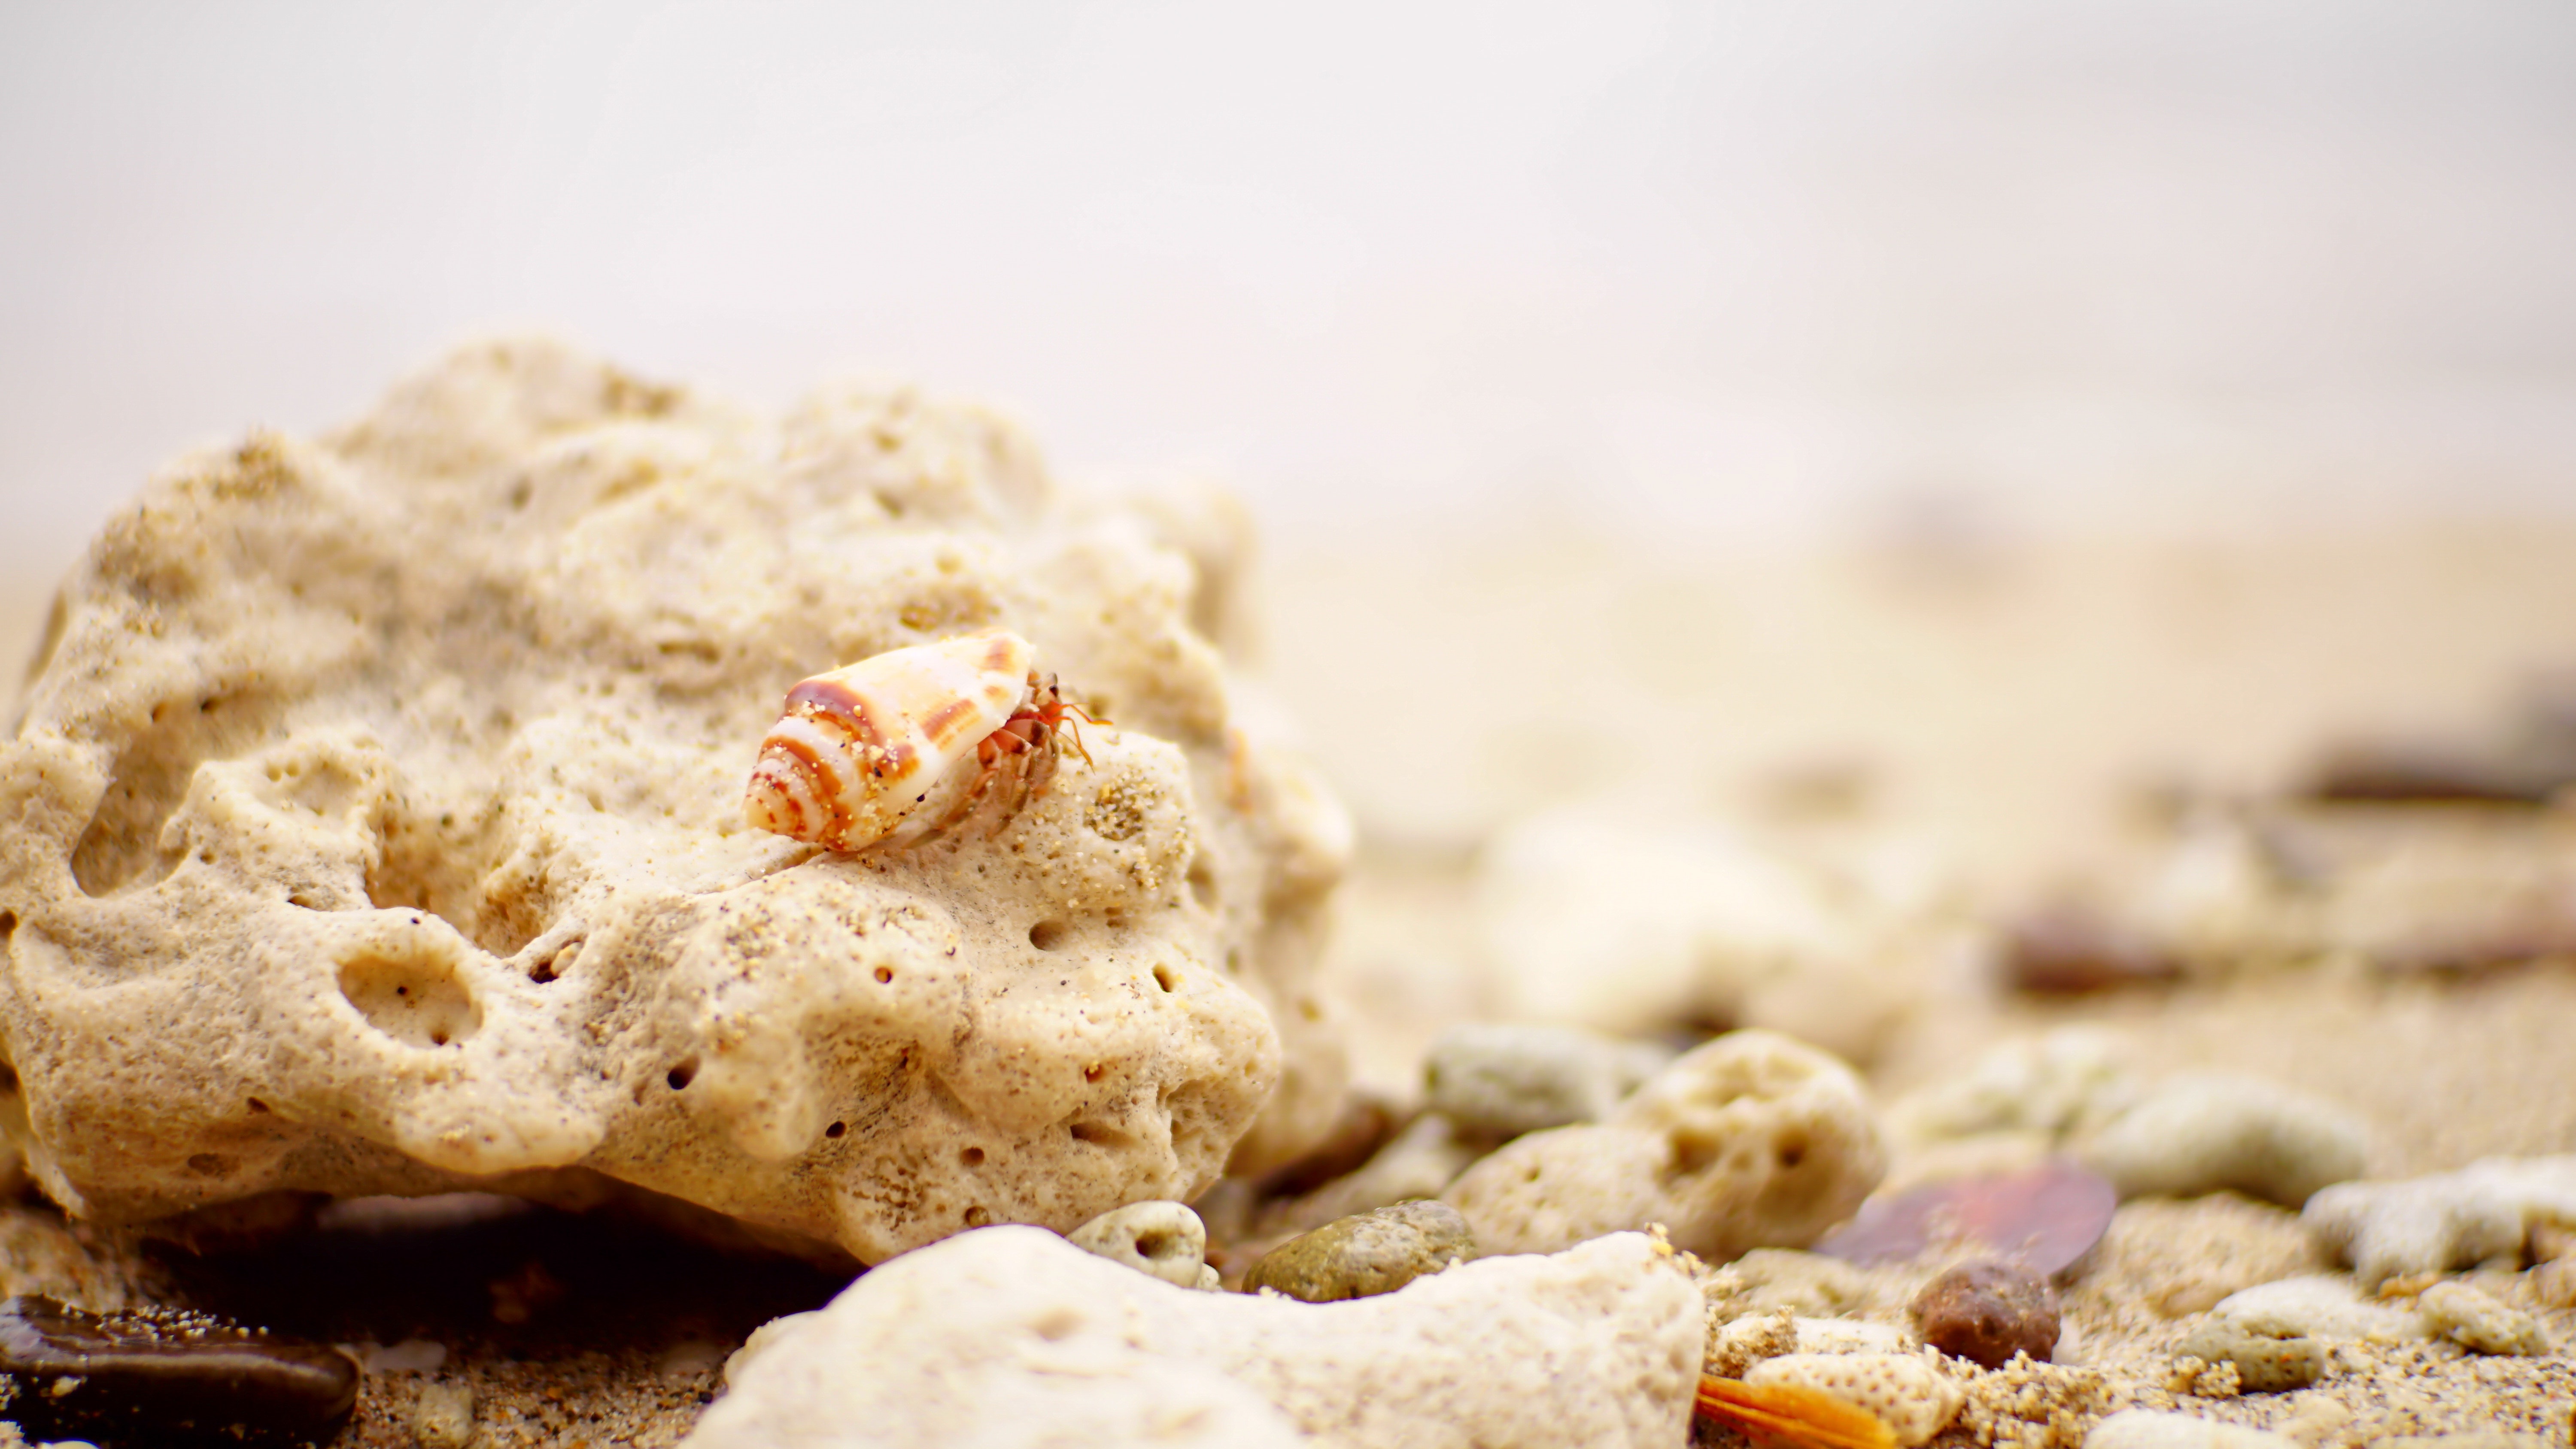
cuisine, food, dish, rock, ingredient